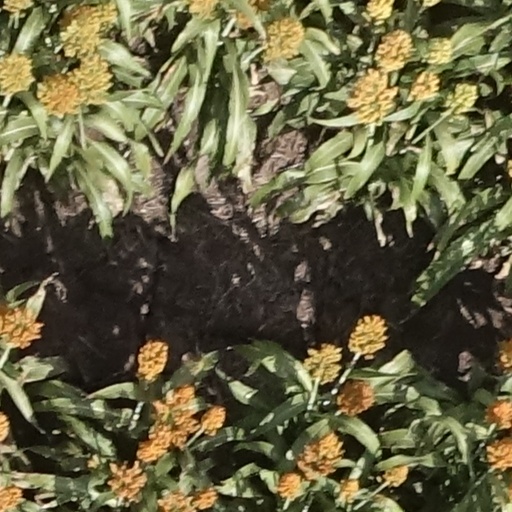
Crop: sorghum